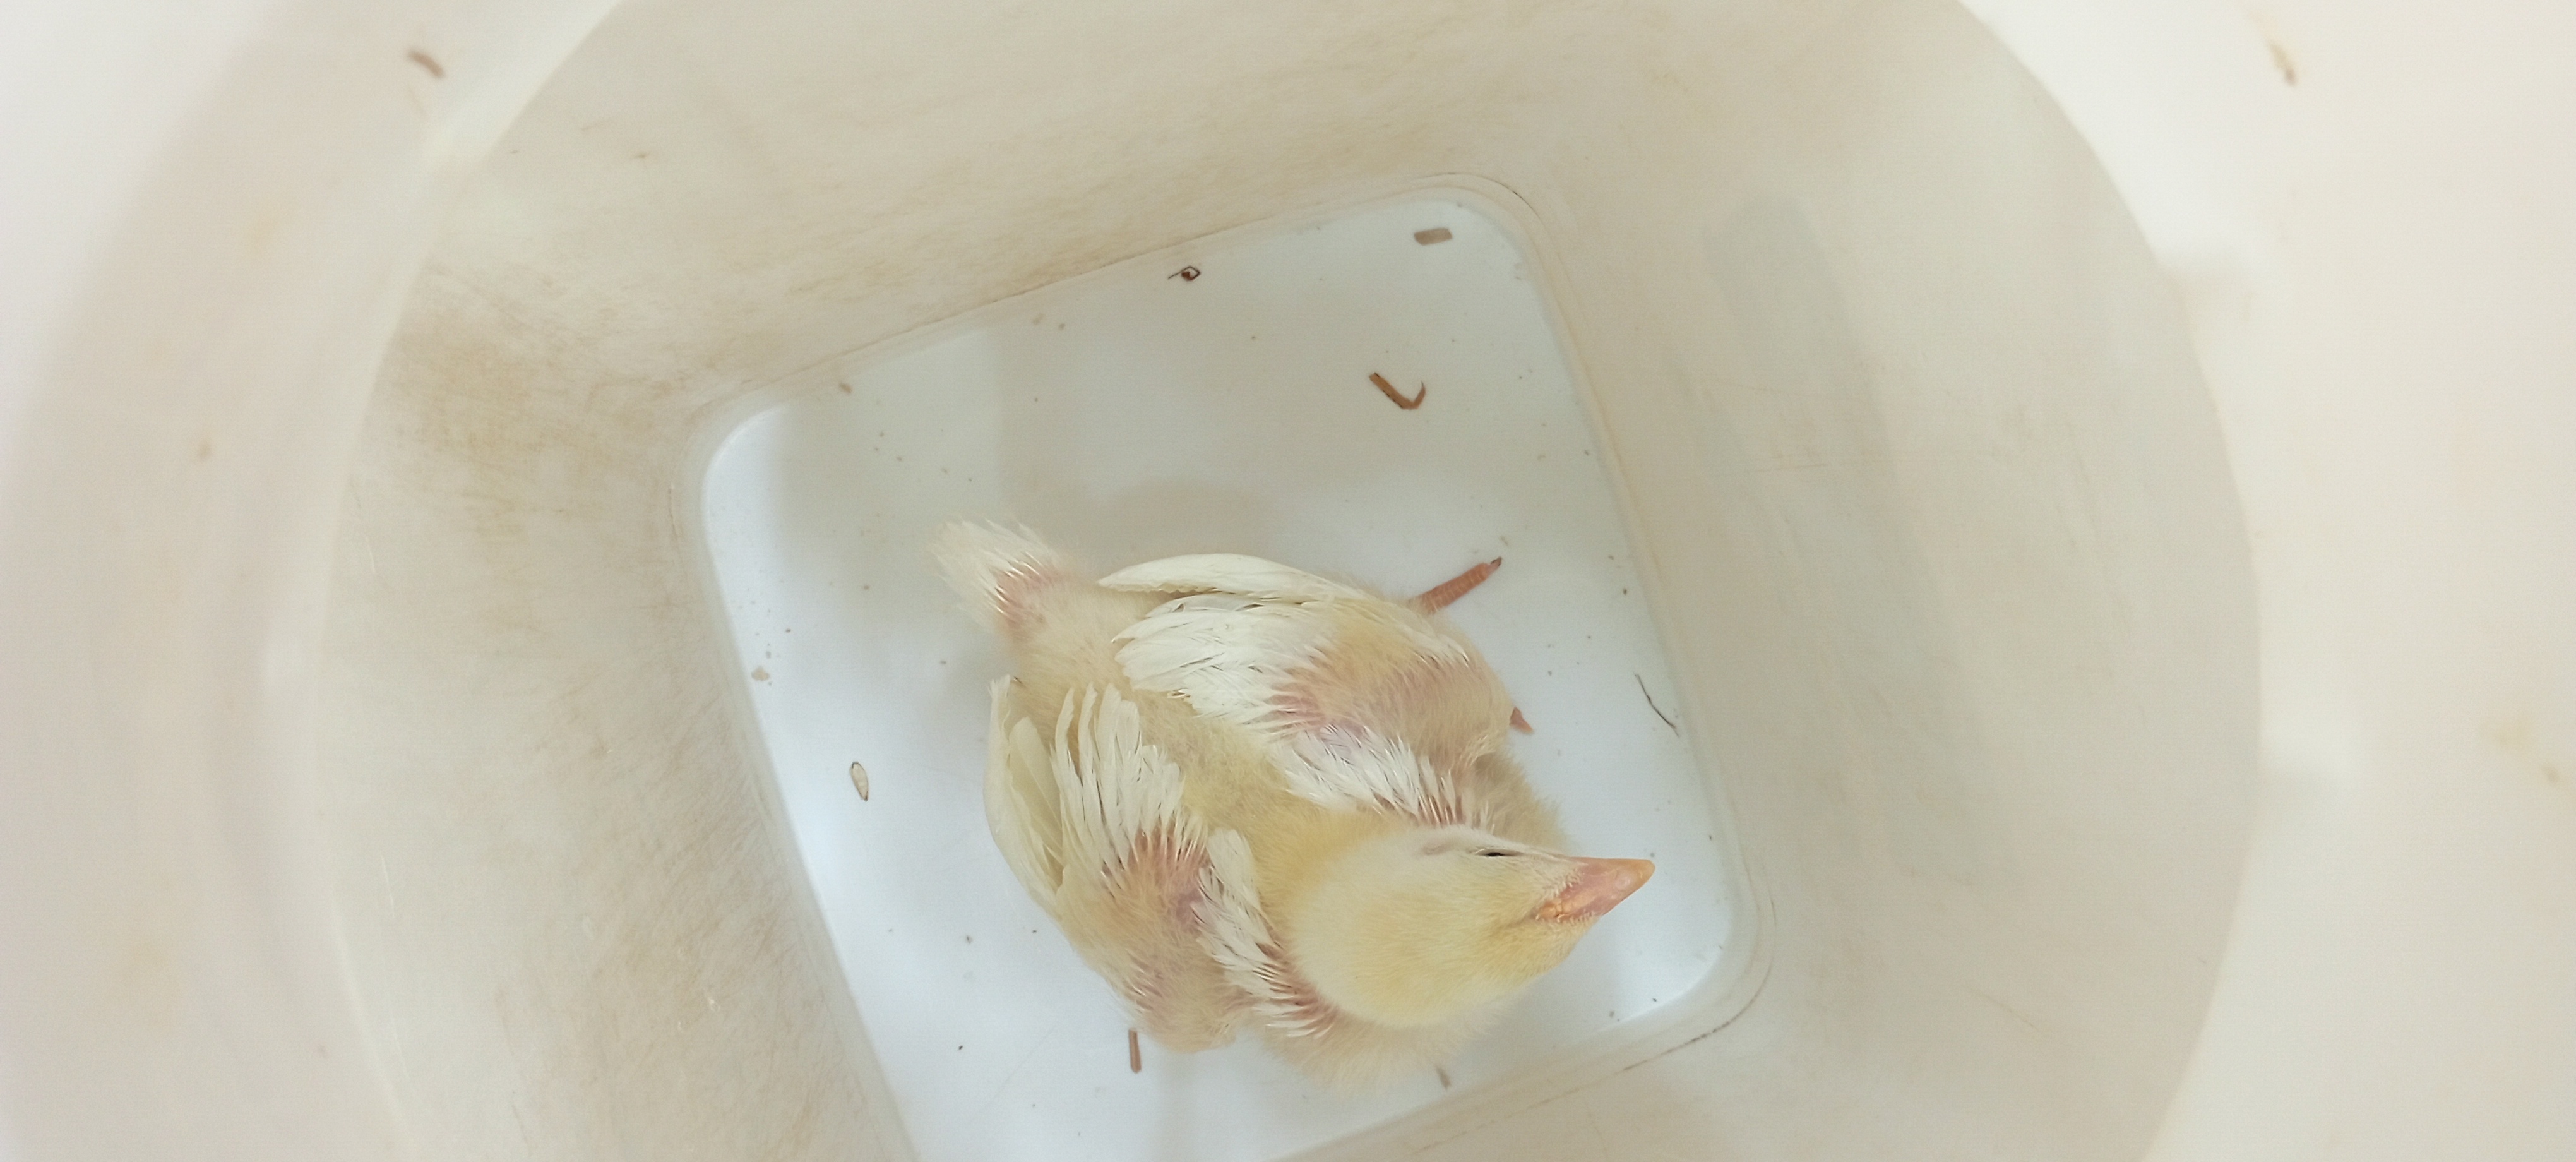
Weight: 422 g